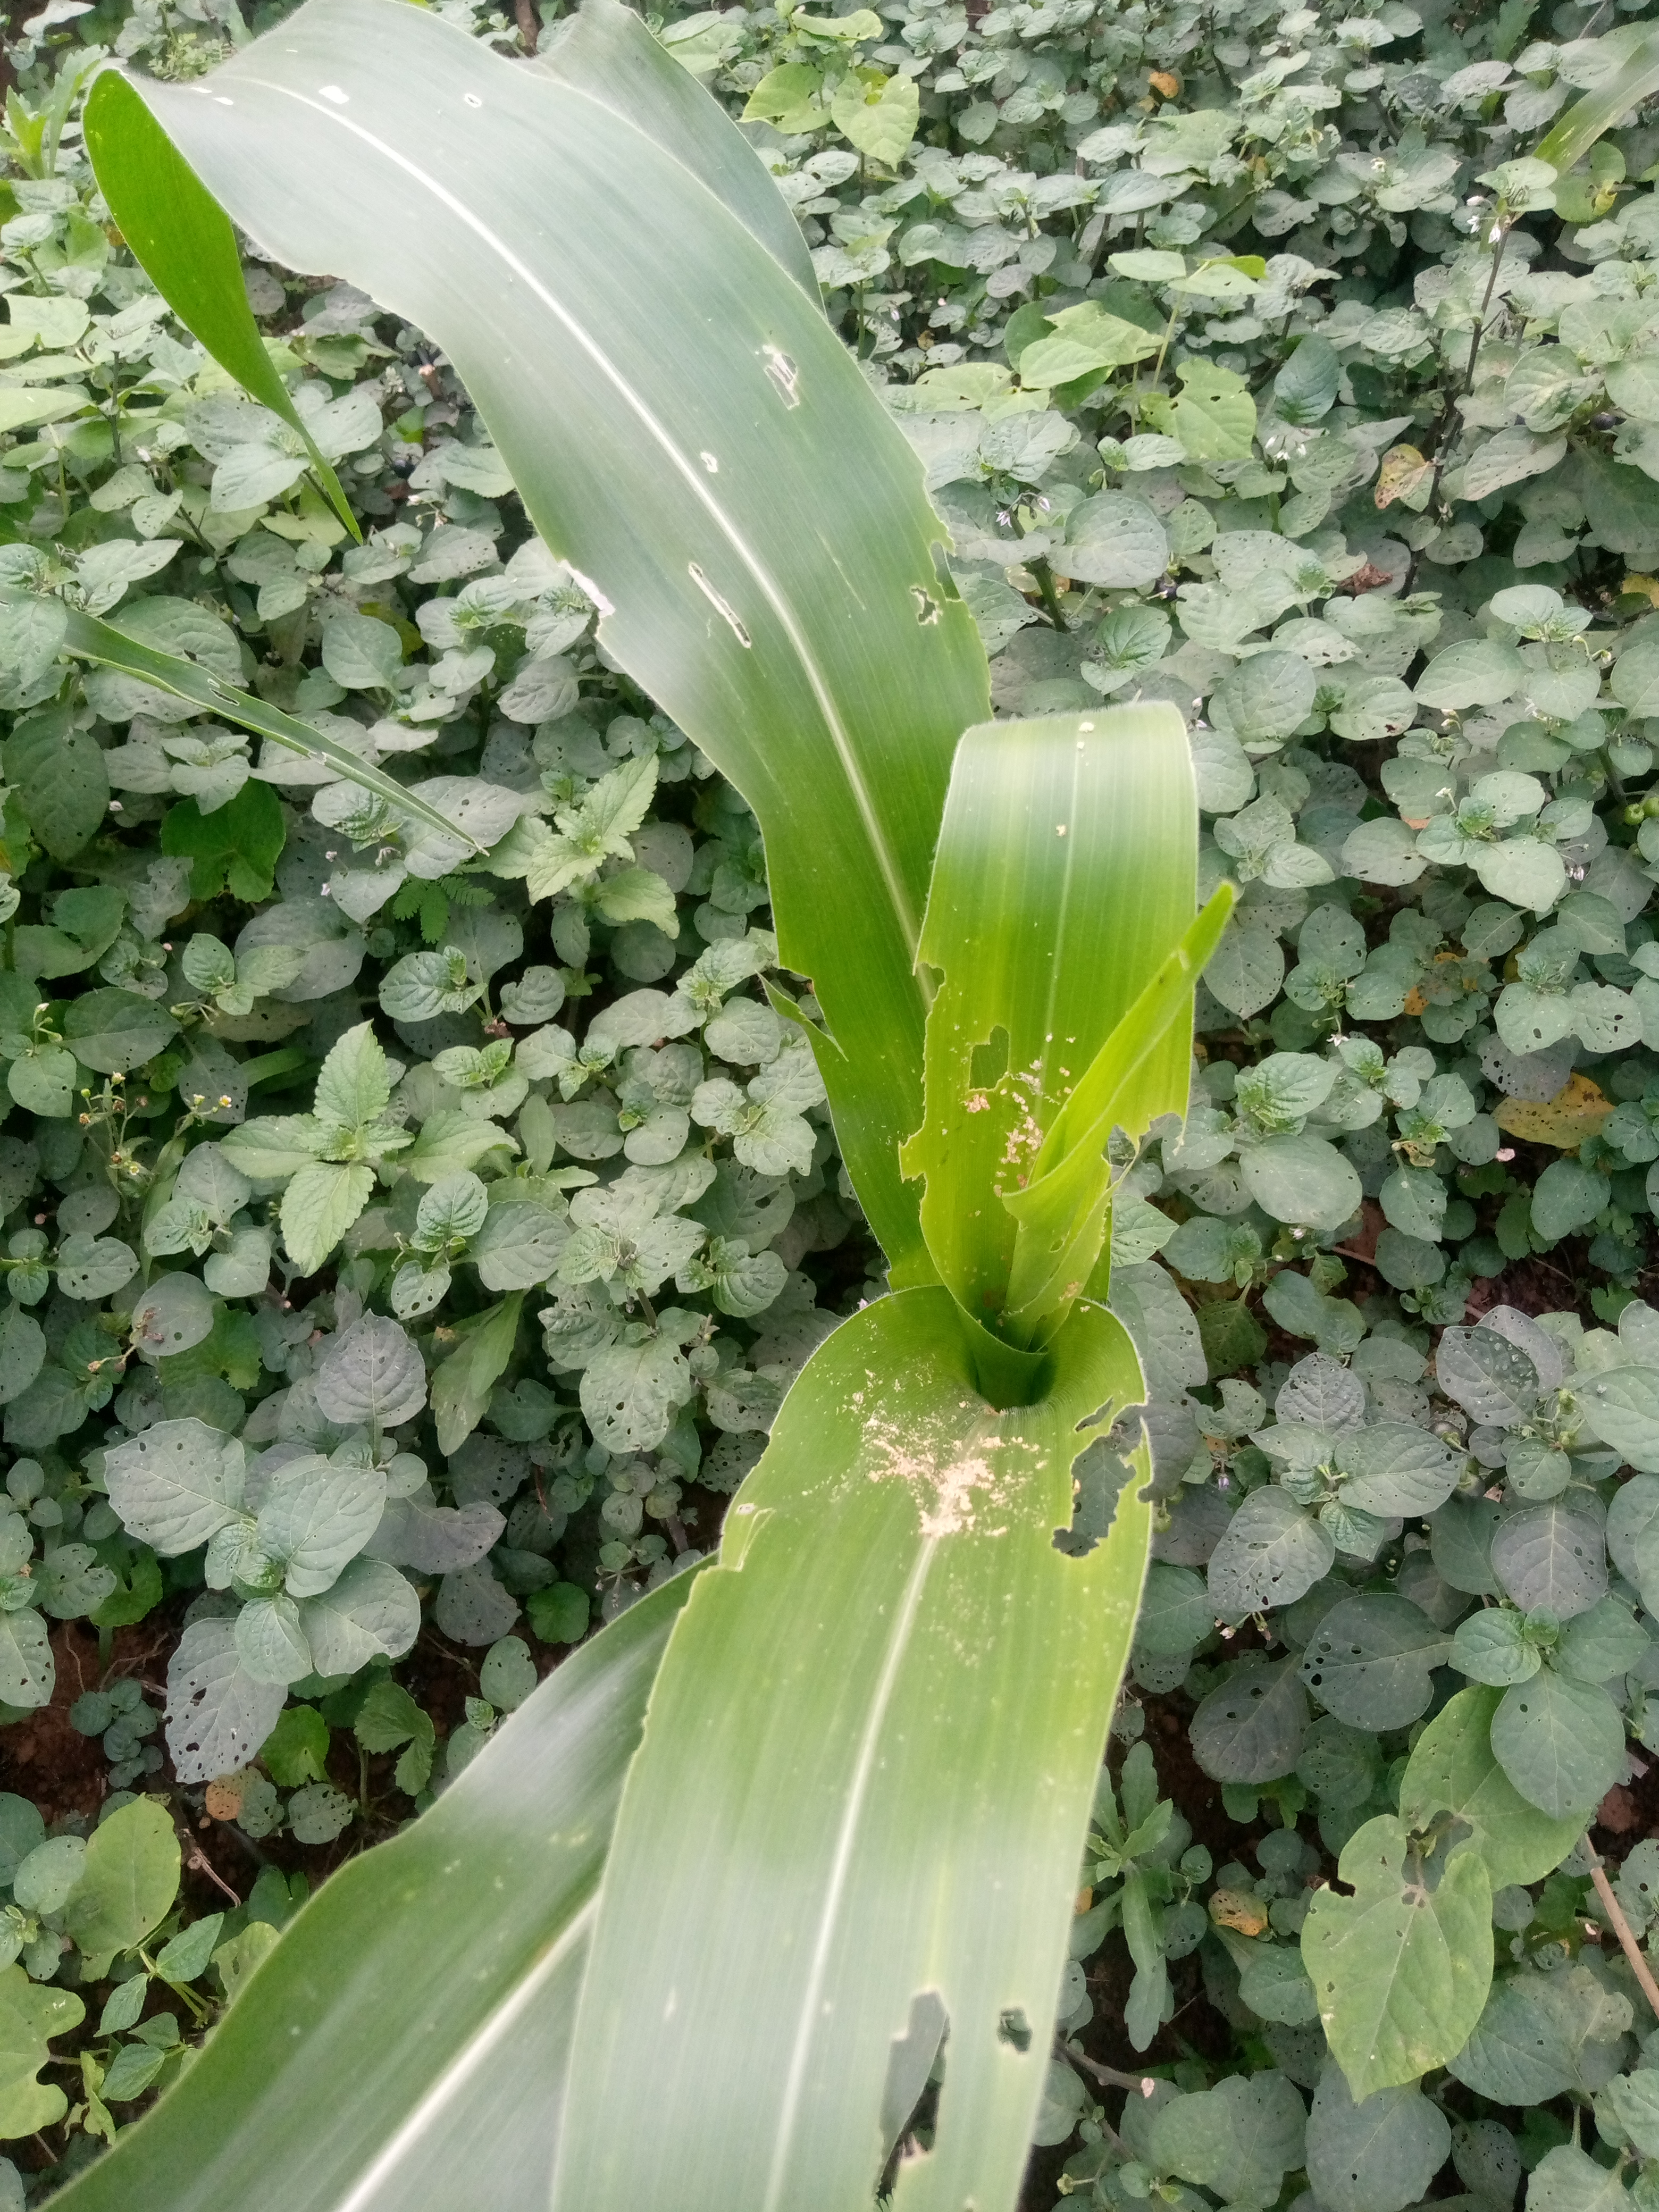
Label: spodoptera_frugiperda